Ivrea Morainic Amphitheatre

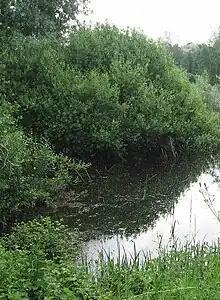
Wetland in SCI IT1130004 (Lake Bertignano)

Given the environmental importance of the moraine hills and the wetlands they enclose an important portion of the AMI is in various ways protected from a naturalistic point of view.